Laridae

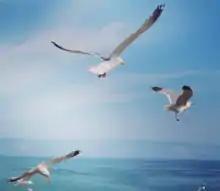
Laridae (gulls) over Lake Baikal

The family Laridae was introduced (as Laridia) by the French polymath Constantine Samuel Rafinesque in 1815. Historically, Laridae were restricted to the gulls, while the terns were placed in a separate family, Sternidae, and the skimmers in a third family, Rynchopidae. The noddies were traditionally included in Sternidae. In 1990 Charles Sibley and Jon Ahlquist included auks and skuas in a broader family Laridae.